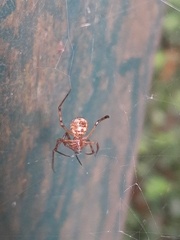
Species: Parasteatoda_tepidariorum